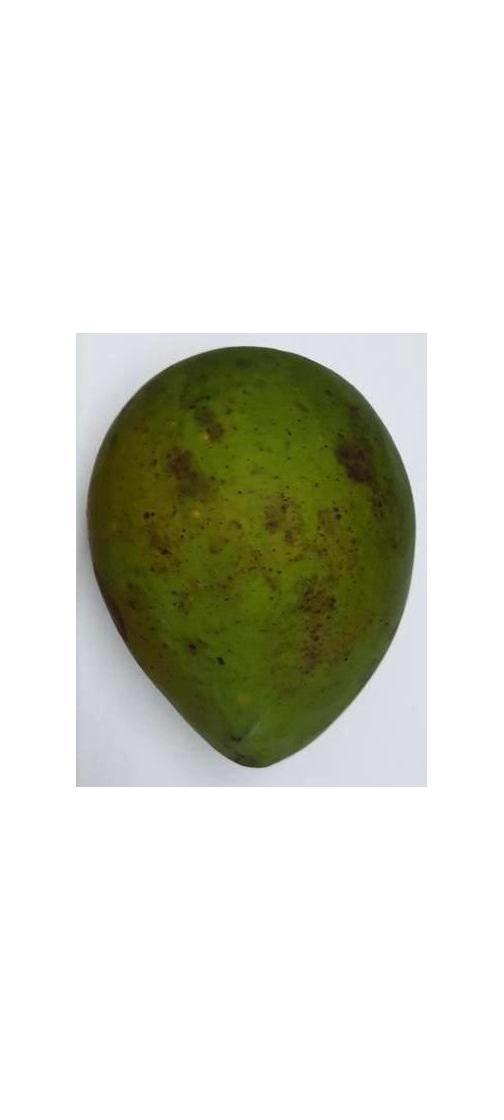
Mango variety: Harivanga